Japanese reaction to Fukushima nuclear accident

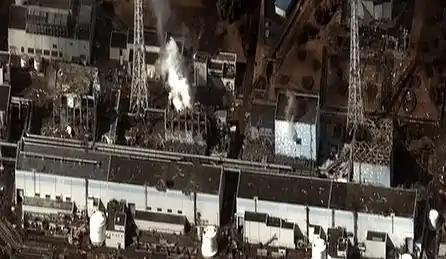
Three of the reactors at Fukushima Daiichi overheated, causing meltdowns that eventually led to hydrogen explosions, which released large amounts of radioactive gases into the air.

Nuclear meltdowns at three of Fukushima Daiichi's six reactors went officially unacknowledged for months: